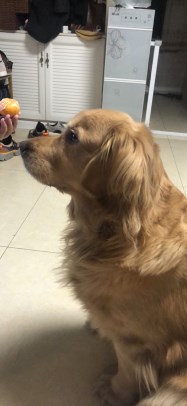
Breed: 5355-n000126-golden_retriever